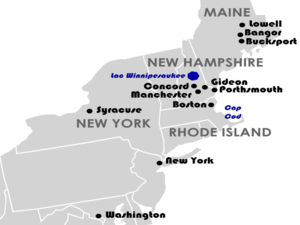
Principaux lieux mentionnés dans Cornes
Cornes est un roman fantastique de l'écrivain américain Joe Hill, publié le 16 février 2010 par les éditions William Morrow. En France, il est publié le 21 septembre 2011 par les éditions Jean-Claude Lattès.